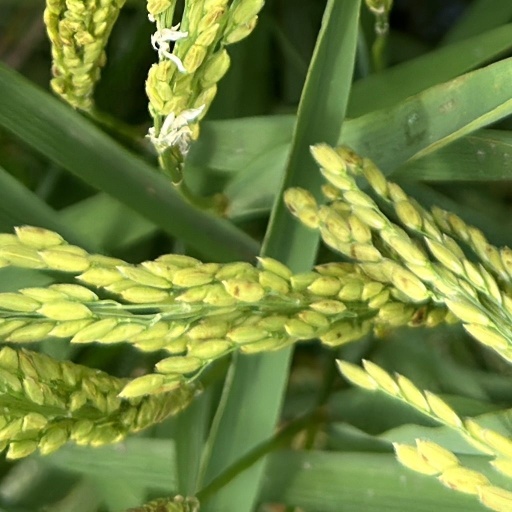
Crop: rice